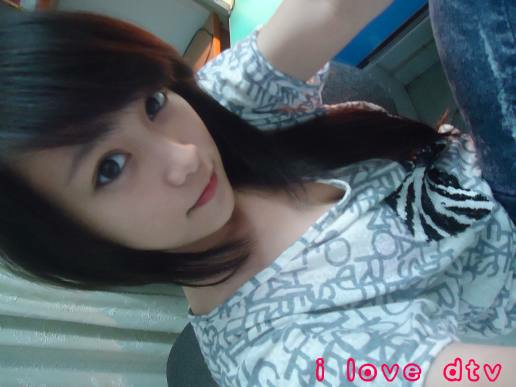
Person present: Yes